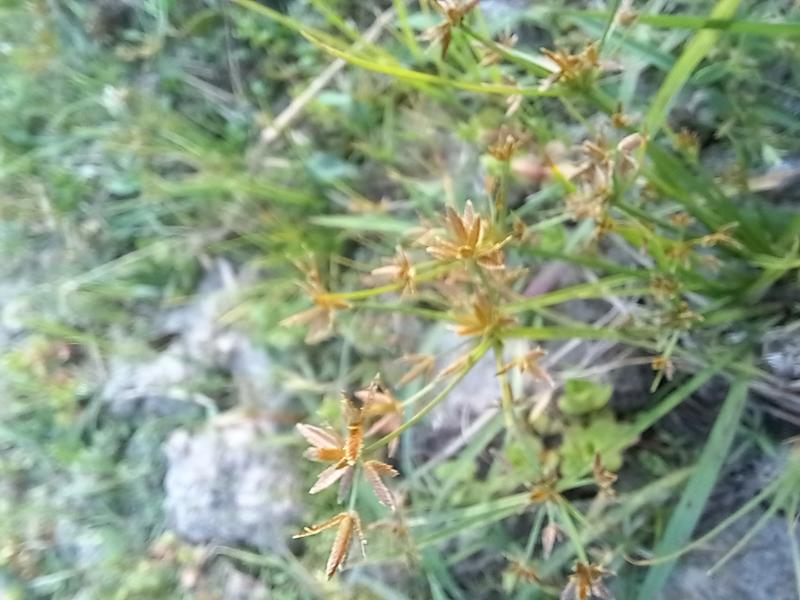
Weed species: Cyperus ochraceus